History of the Church of the Nazarene

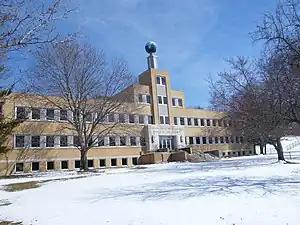
Former International Headquarters of the Church of the Nazarene, Kansas City

Even before the merger of October 1908, the parental bodies of the Church of the Nazarene had a vision to be an international denomination. International expansion began in India in 1898 by missionaries sponsored by the Association of Pentecostal Churches of America. By 1908, there were churches in Canada and organized work in India, Swaziland, Cape Verde, and Japan, soon followed by work in central Africa, Mexico, and China. The 1915 mergers added congregations in the British Isles and work in Cuba, Central America, and South America. There were congregations in Syria and Palestine by 1922. General Superintendent Reynolds advocated "a mission to the world," and support for world evangelization became a distinguishing characteristic of Nazarene life. Taking advantage of new technologies, the church began producing the "Showers of Blessing" radio program in the 1940s, followed by the Spanish broadcast "La Hora Nazarena" and later by broadcasts in other languages. From the 1940s through the 1980s, indigenous holiness churches in other countries continued to join the church.